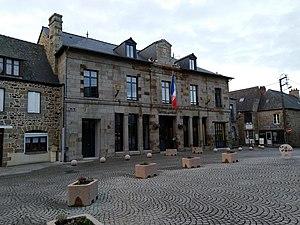
Nouvel hôtel de ville de Maen Roch. Architecte
Maen Roch est, depuis le 1ᵉʳ janvier 2017, une commune nouvelle française située dans le département d'Ille-et-Vilaine en région Bretagne, peuplée de 4 850 habitants.